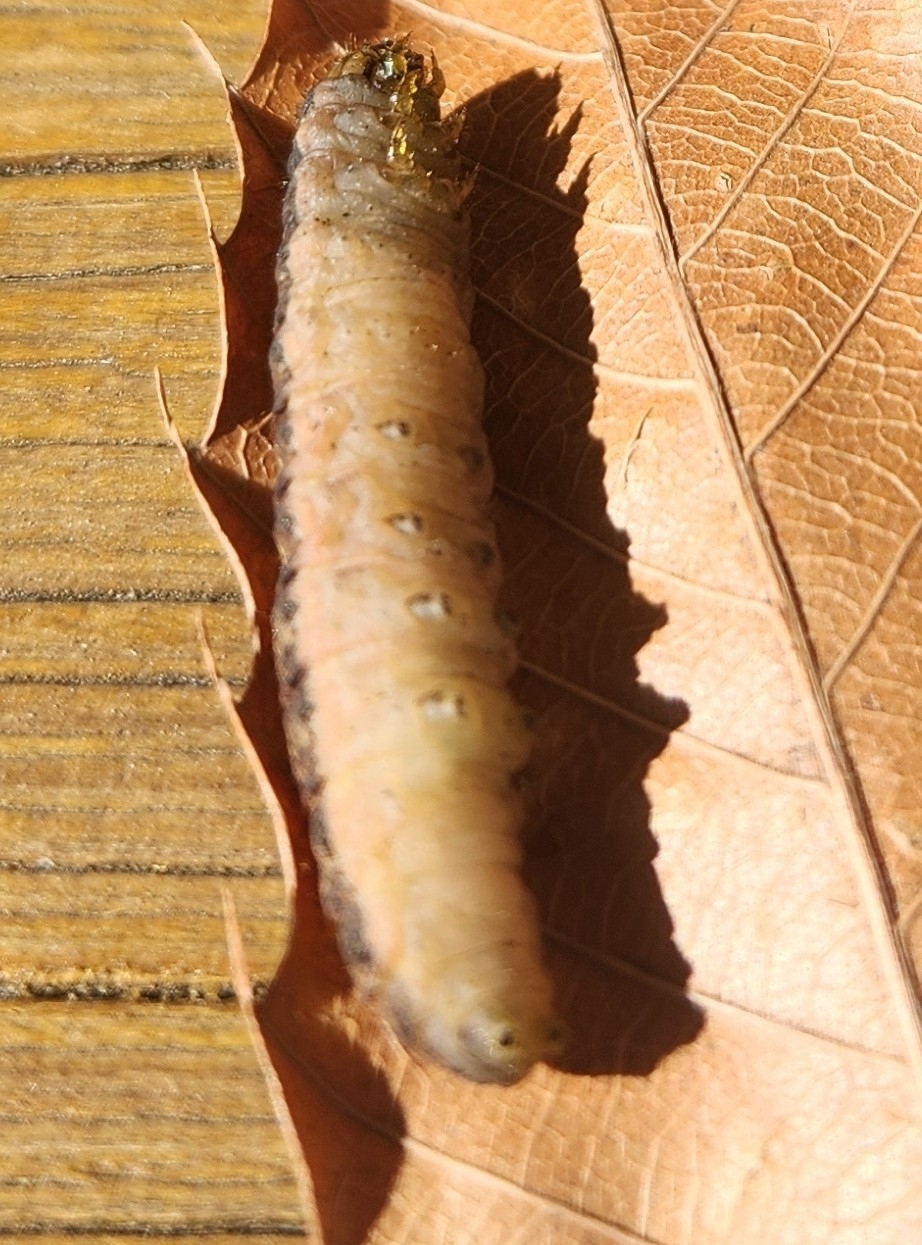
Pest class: cutworms